Alcheringa (festival)

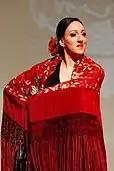
During the performance of Algeria Dance Company at Alcheringa 2015

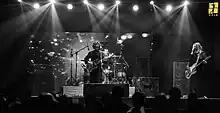
Israeli psychedelic rock band Ouzo Bazooka perform at the World Carnival, Alcheringa 2016.

World Carnival is an initiative by Alcheringa to promote cultures from across the world here in the North-Eastern part of the country. Alcheringa has had artists like Ciorras and Fastest feet in Rhythm from the United States, Ne Obliviscaris and poet Omar Musa from Australia, Fasta Duo and Murray Molloy from Ireland, beatboxer Rizumik from Portugal, rock bands Ouzo Bazooka, Tiny Fingers and Orphaned Land from Israel.